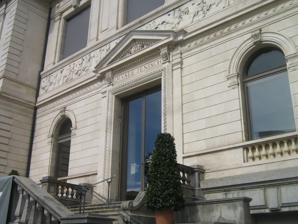
Building: Musée Jenisch
Country: Switzerland
Year built: 1897
Art museum in Vevey, Switzerland Musée Jenisch Established 1897 Location Vevey, Switzerland Type Art museum Website www .museejenisch .ch The Musée Jenisch is a museum of fine arts and prints at Vevey in Vaud in Switzerland. It was set up on 10 March 1897, thanks to a legacy of 200,000 francs from Fanny Henriette Jenisch (1801–1881), wife of Martin Johann Jenisch ( de ), a senator of Hamburg. It was designed in the neo-classical style by the architect Louis Maillard and  Robert Convert. 46°27′41″N 6°50′43″E / 46.4615°N 6.8453°E / 46.4615; 6.8453 Authority control databases International ISNI VIAF 2 National Germany United States France BnF data Czech Republic Portugal Israel Other IdRef